Eucrenonaspides

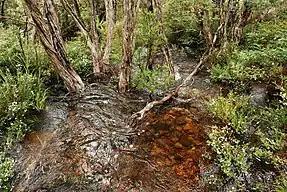
Tasmanian stream

"Eucrenonaspides oinotheke" is part of crustacean fauna and a larger species of the "Anaspidaceans". Their main habitat is caves, cave streams, lakes and terrestrial woodlice along with millipede located in Tasmania. They are predominantly found in drip pools, seepages and similar habitats out of the main flow of water. However, "Eucrenonaspides oinotheke" do not exist in groundwaters of the mainland.